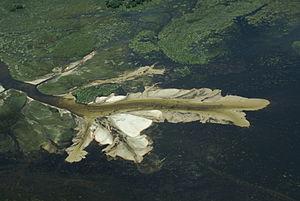
L'Okavango, Okawango, Cubango ou Kubango est le troisième cours d'eau d'Afrique australe par sa longueur. Il prend sa source près de la ville de Huambo en Angola central, avant de traverser la Namibie pour atteindre le Botswana. Les eaux de l'Okavango ont la particularité de ne jamais rejoindre l'océan, le cours du fleuve s'achève par le vaste delta de l'Okavango dans le désert du Kalahari, il s'agit d'un fleuve endoréique.